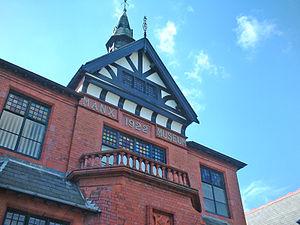
Douglas est la capitale de l'île de Man. La ville comptait 25 347 habitants au recensement de 2001.